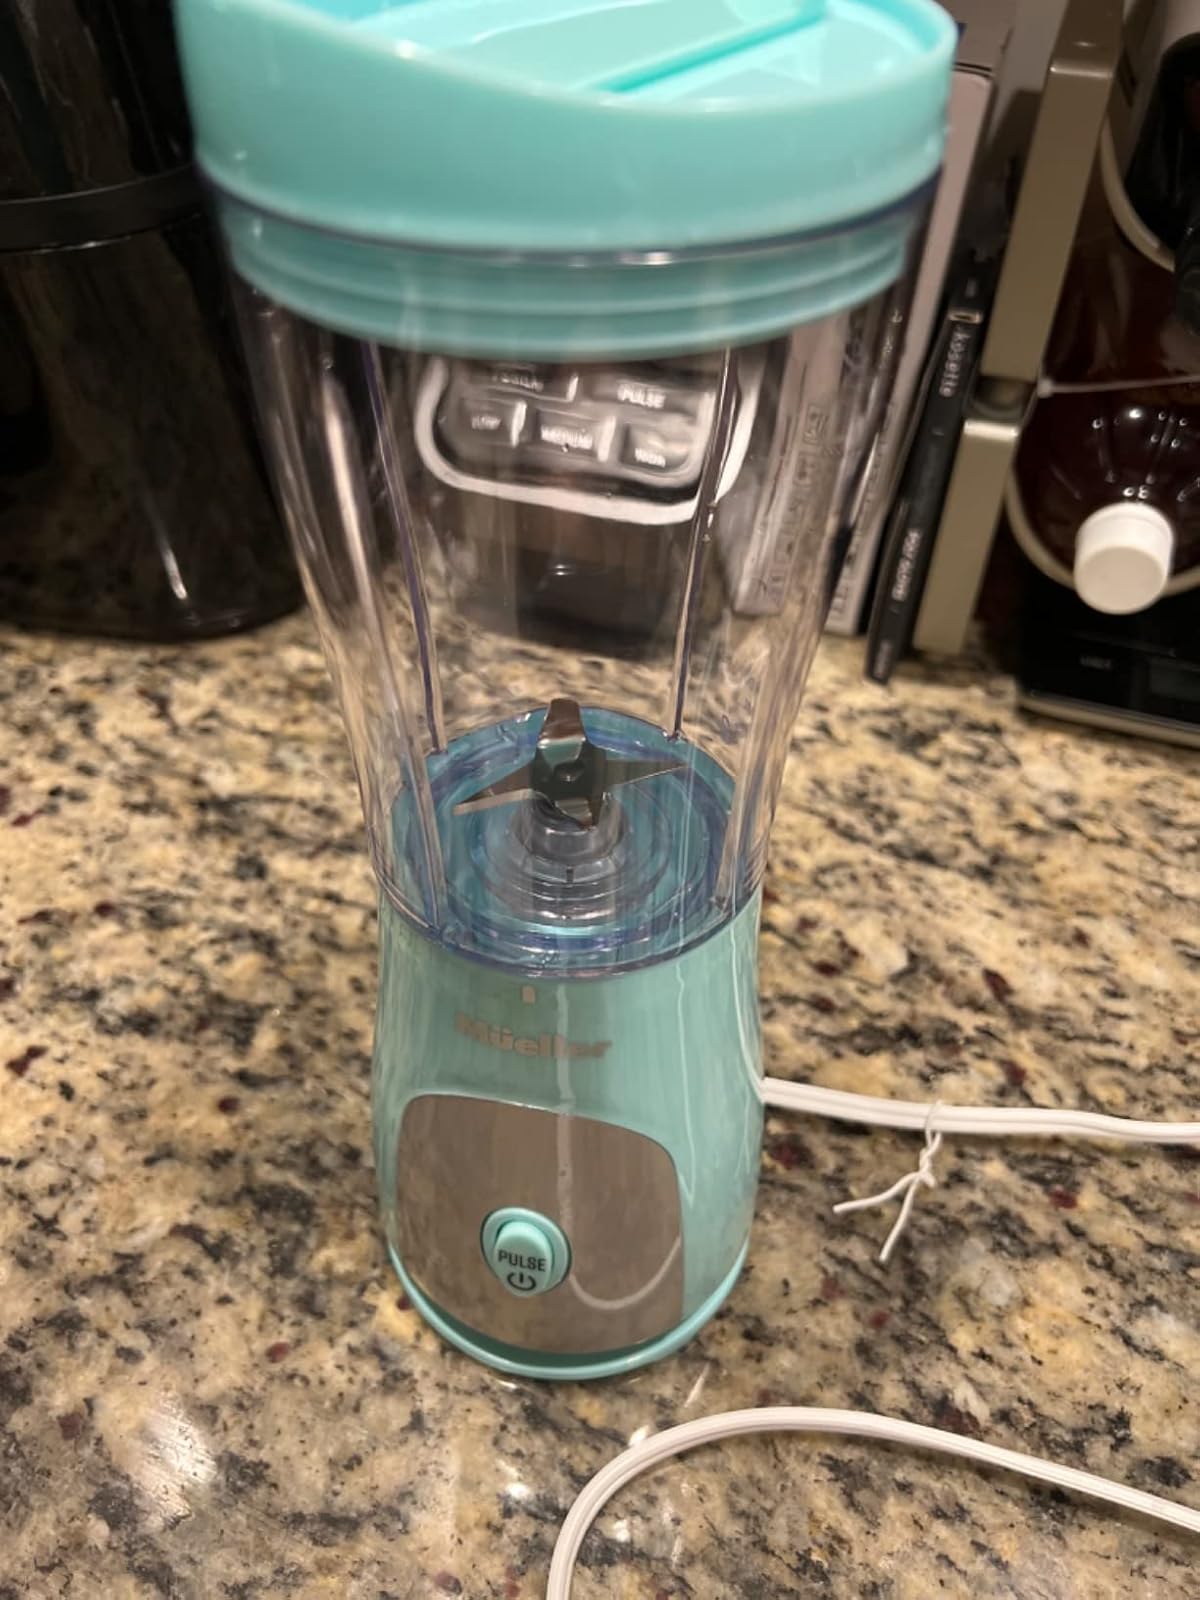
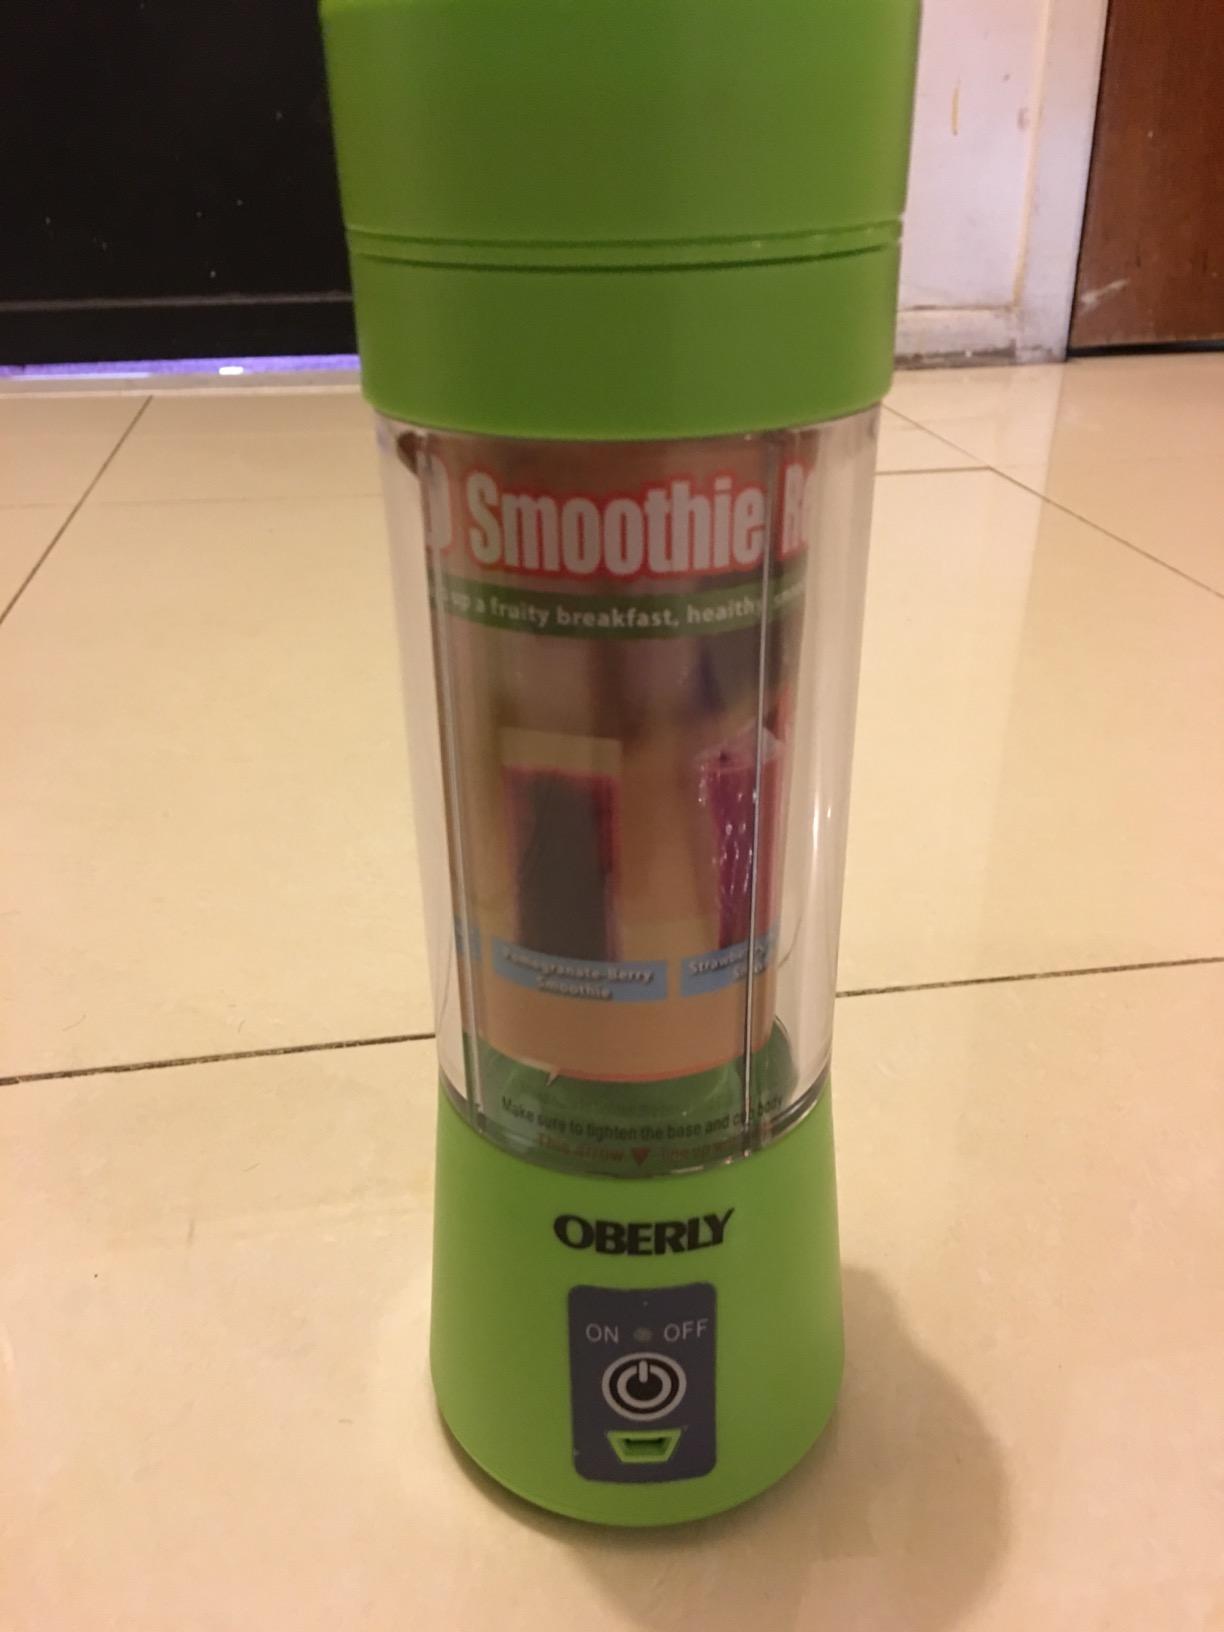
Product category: items_blender
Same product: no